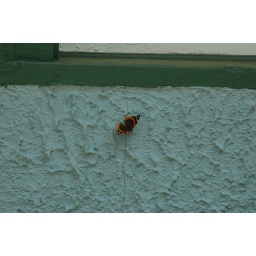
The most colorful butterfly that I've seen in my yard this year.